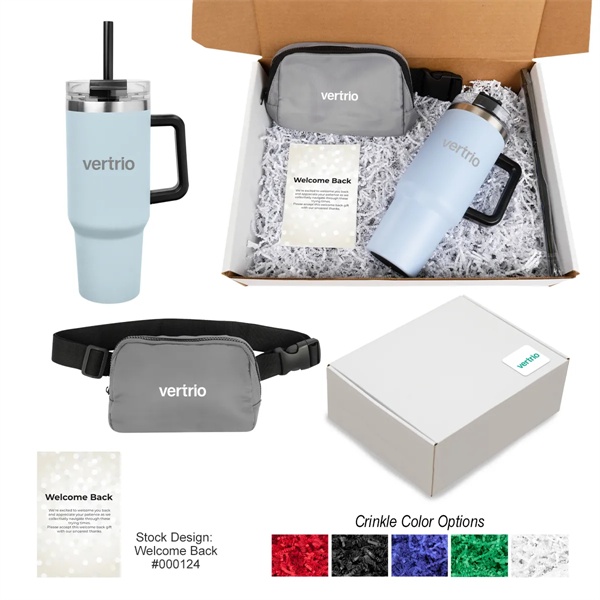
Sip and Step Gift Set
Set Includes #30064 Anywhere Belt Bag And #50035 - 40 Oz. Intrepid Stainless Steel Tumbler. Pricing Includes 1 Color/1 Location Imprint on Each Item. Includes Mailer Box, Crinkle Stuffing, Insert Card, Box Label and Kitting. Create Your Own Message With The Included Insert Card. Add Your Own Design or Choose From Any Stock Design. Optional Stock Design Shown. Additional Information Highlight:Set Includes #30064 Anywhere Belt Bag And #50035 - 40 Oz. Intrepid Stainless Steel Tumbler., Pricing Includes 1 Color/1 Location Imprint on Each Item. Includes Mailer Box, Crinkle Stuffing, Insert Card, Box Label and Kitting., Create Your Own Message With The Included Insert Card. Add Your Own Design or Choose From Any Stock Design. Optional Stock Design Shown.
Brand: College Hill
Category: Business & Industrial > Advertising & Marketing > Trade Show Displays > Totems